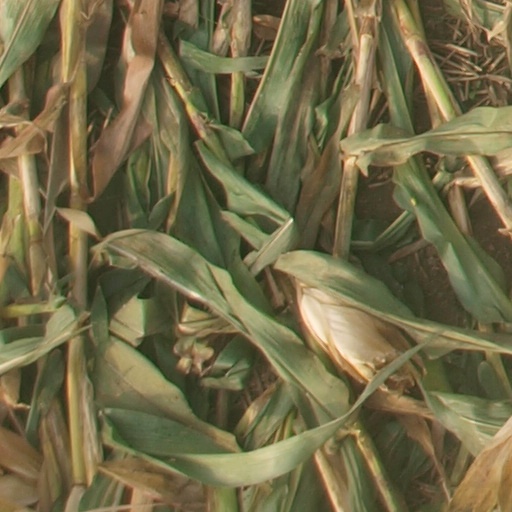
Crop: maize; corn